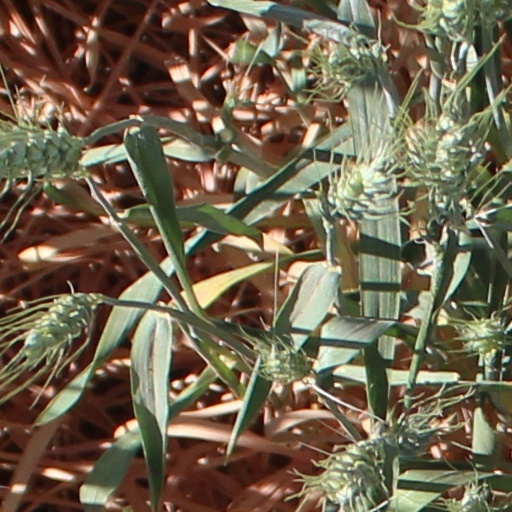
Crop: wheat